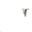
Label: bird